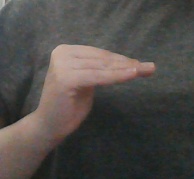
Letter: haa